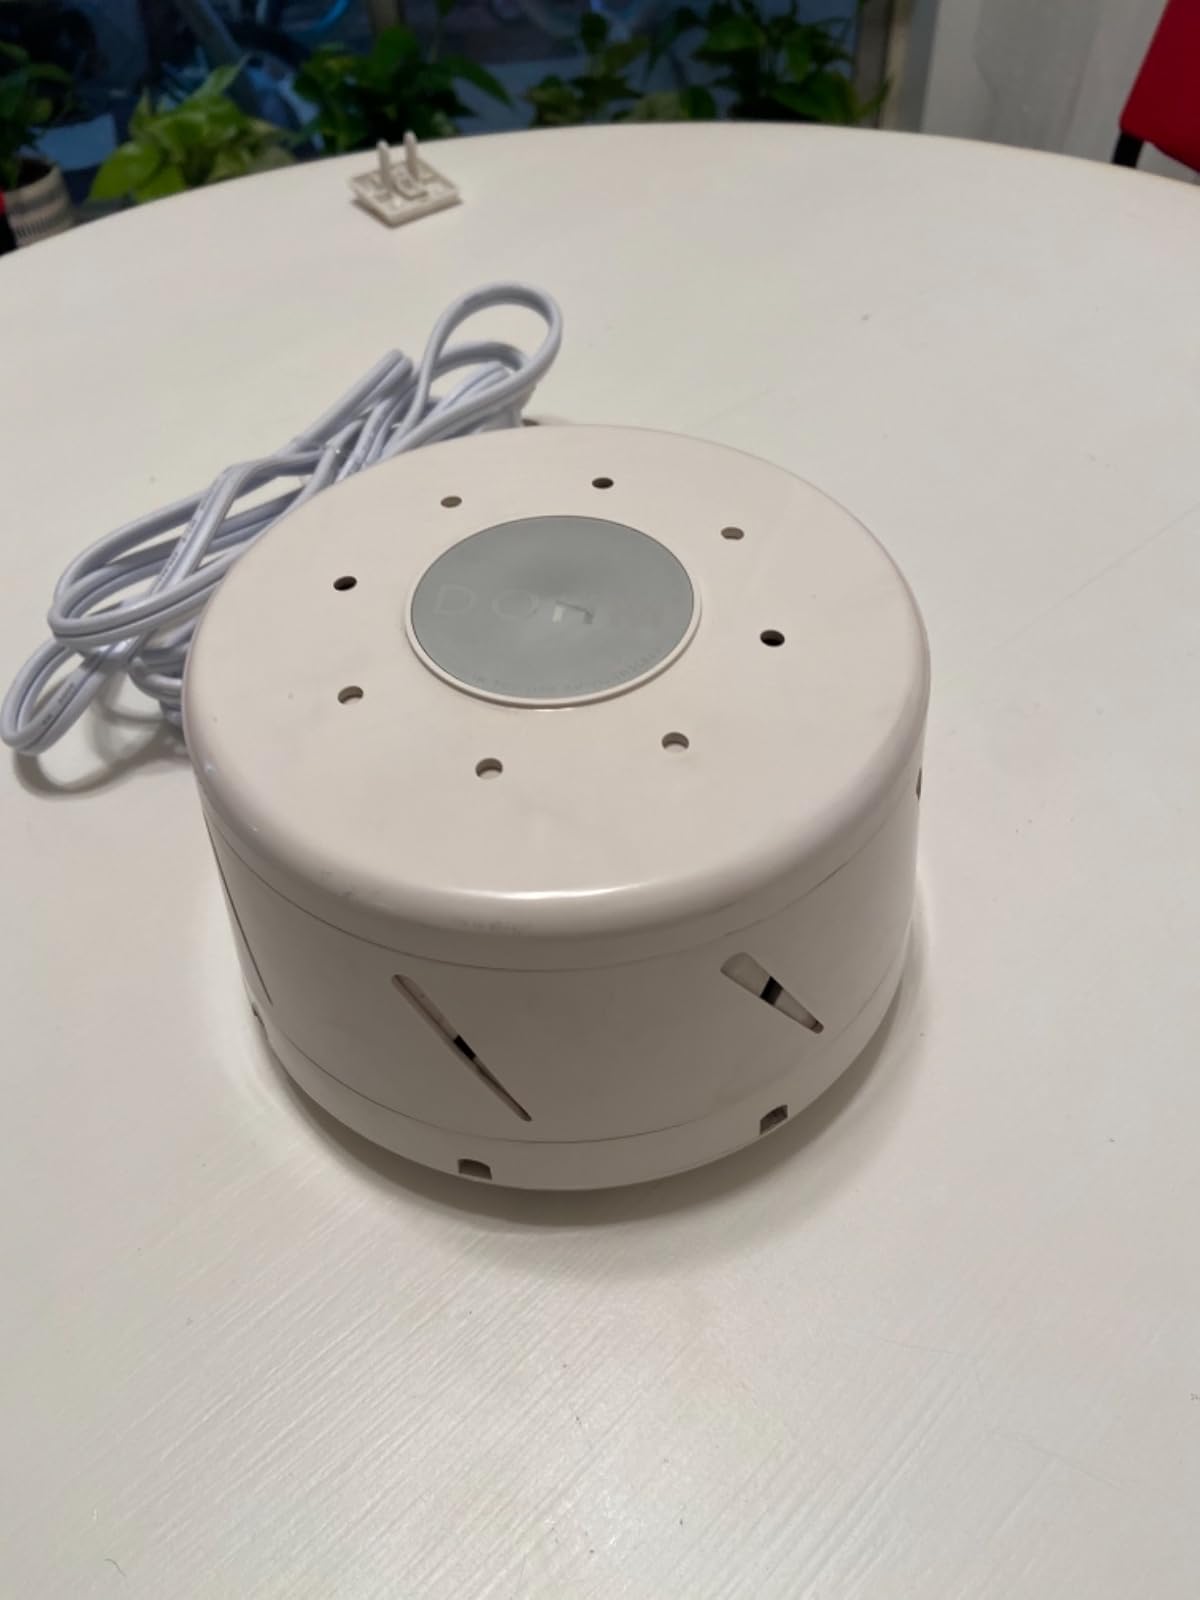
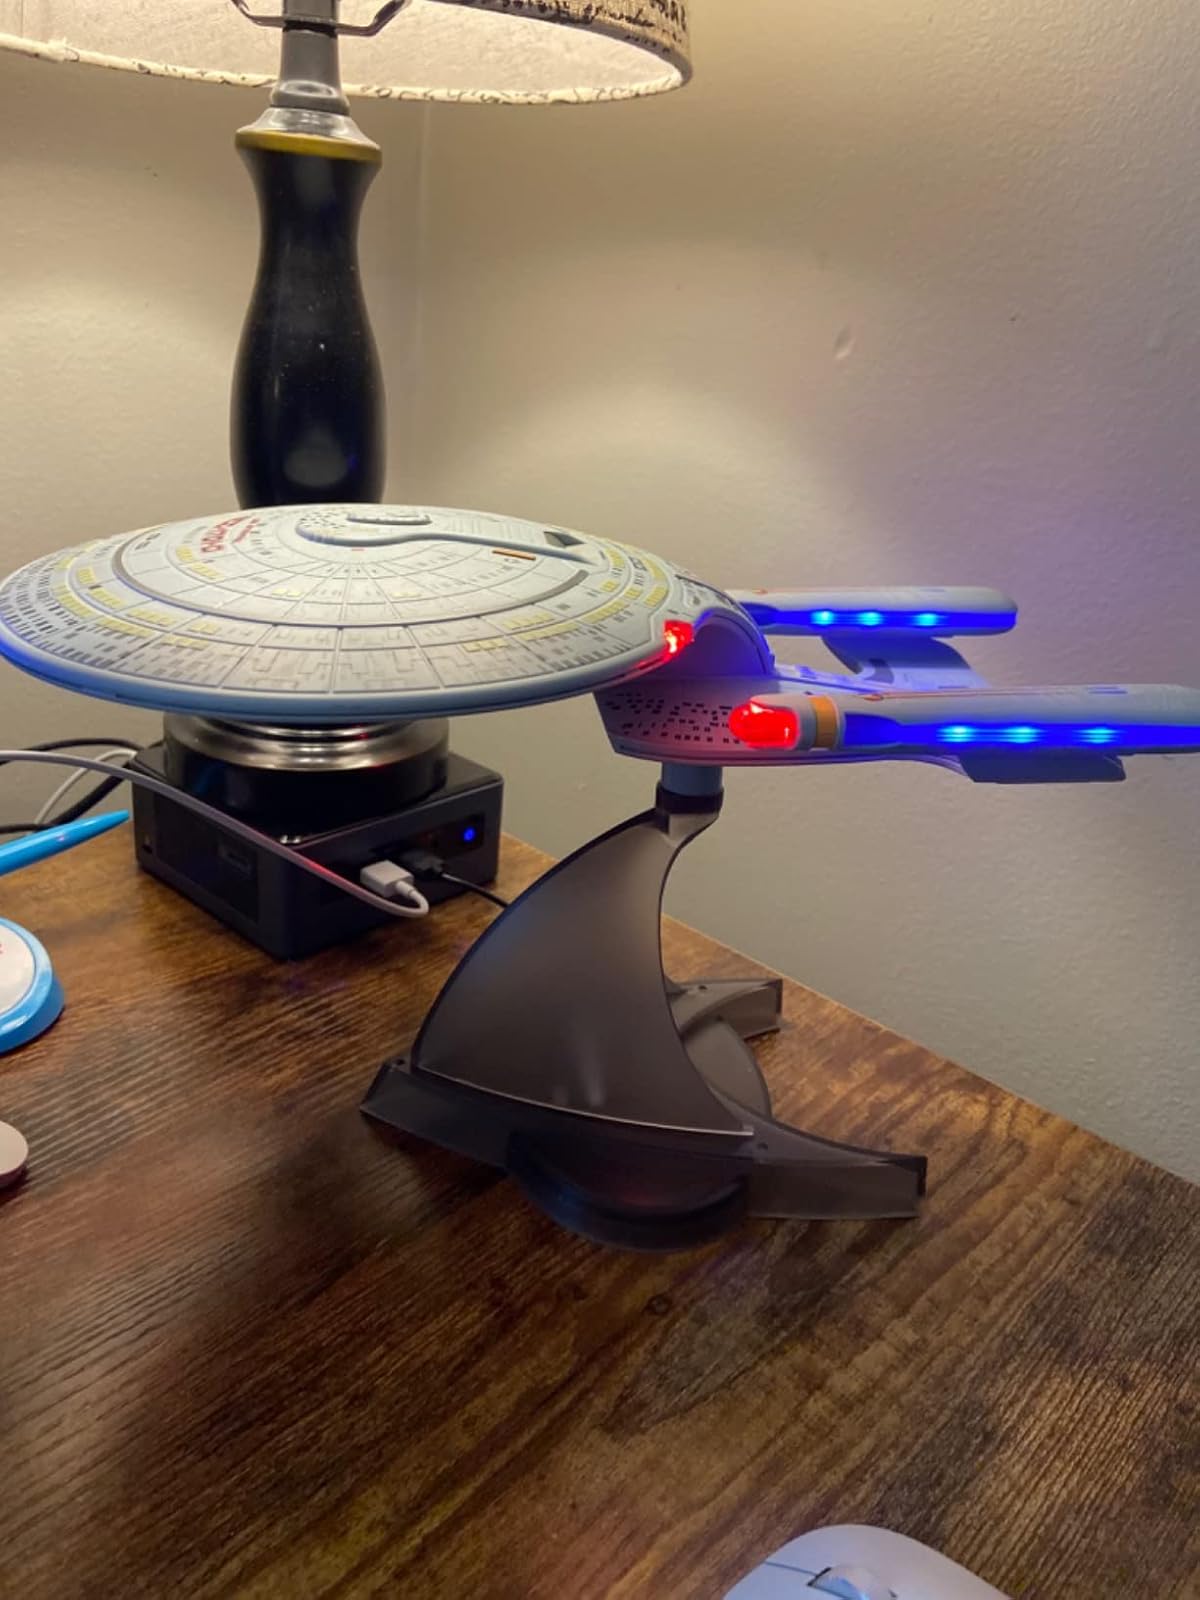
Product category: fan
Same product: no